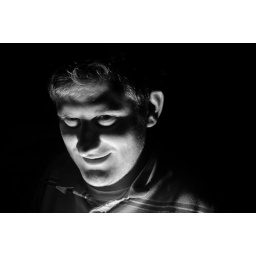
Strobist: A big table lamp below the evil subject, pointing upwards.